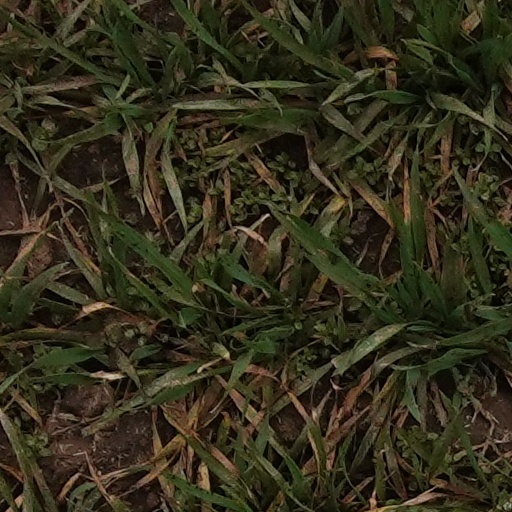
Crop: wheat